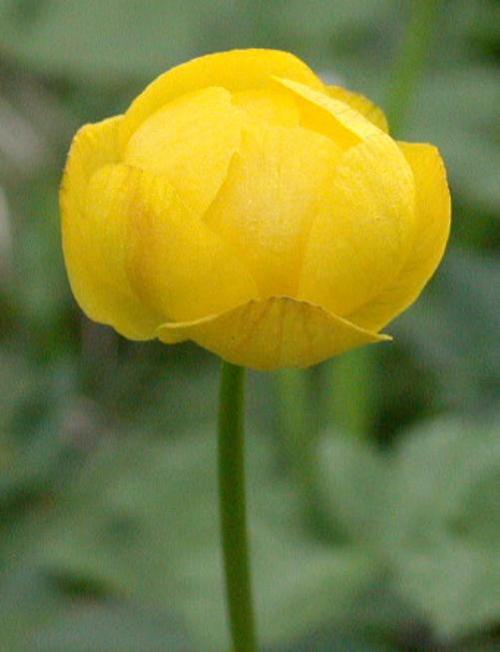
Label: globe-flower